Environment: lab
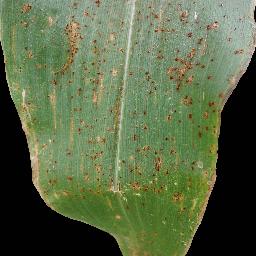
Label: common_rust